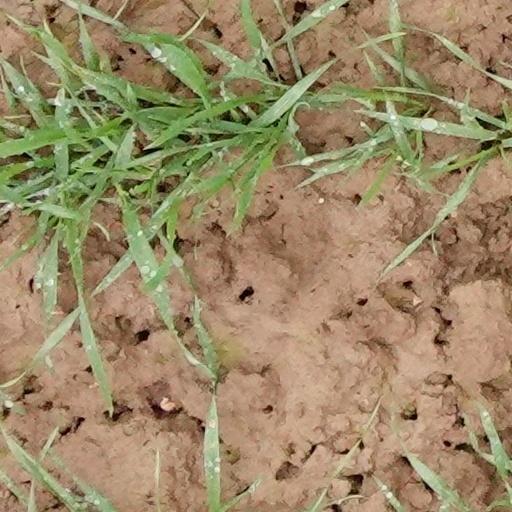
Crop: wheat